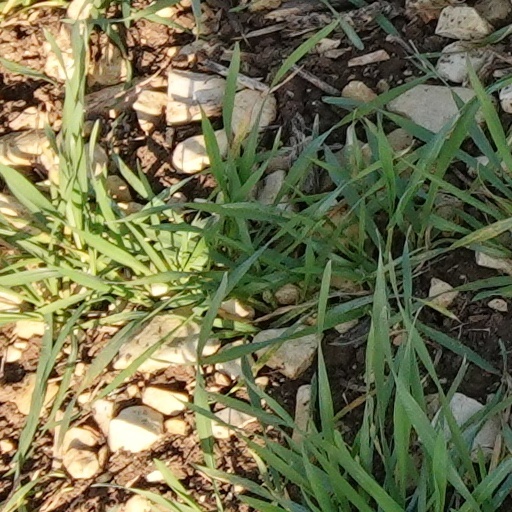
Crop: wheat